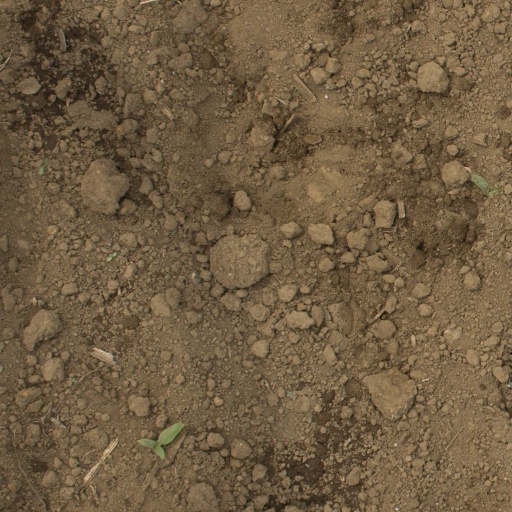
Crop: Jerusalem artichoke